U.S. Naval Station (Key West, Florida)

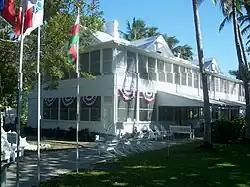
Little White House, part of the U.S Naval Station

The U.S. Naval Station in Key West, Florida, United States is a historic district that was listed on the National Register of Historic Places in 1984.